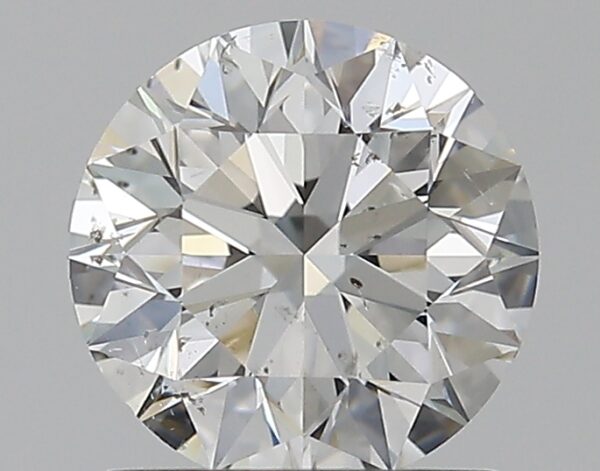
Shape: round
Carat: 1.01
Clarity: SI2
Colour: G
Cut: EX
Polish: EX
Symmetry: EX
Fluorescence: F
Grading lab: GIA
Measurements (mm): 6.36 x 6.39 x 4.02